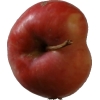
Label: Apple 10